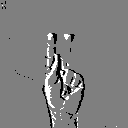
ASL letter: k